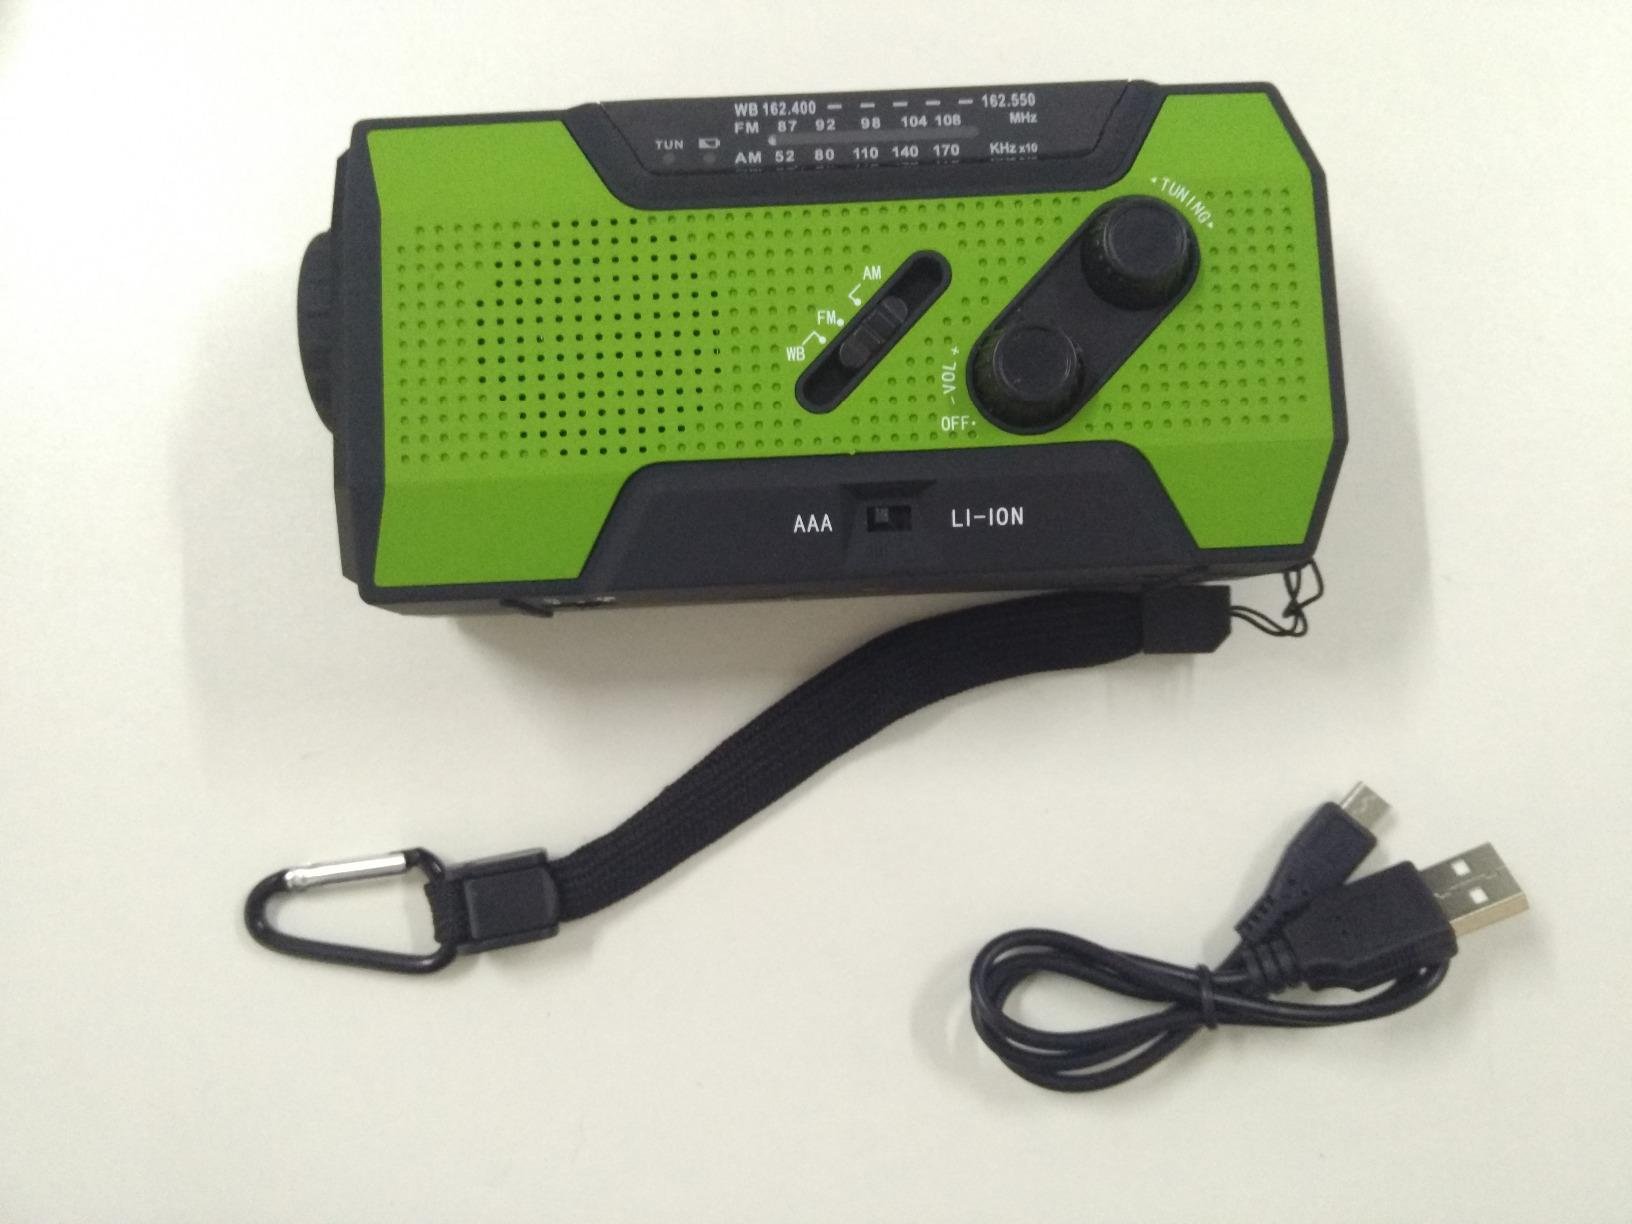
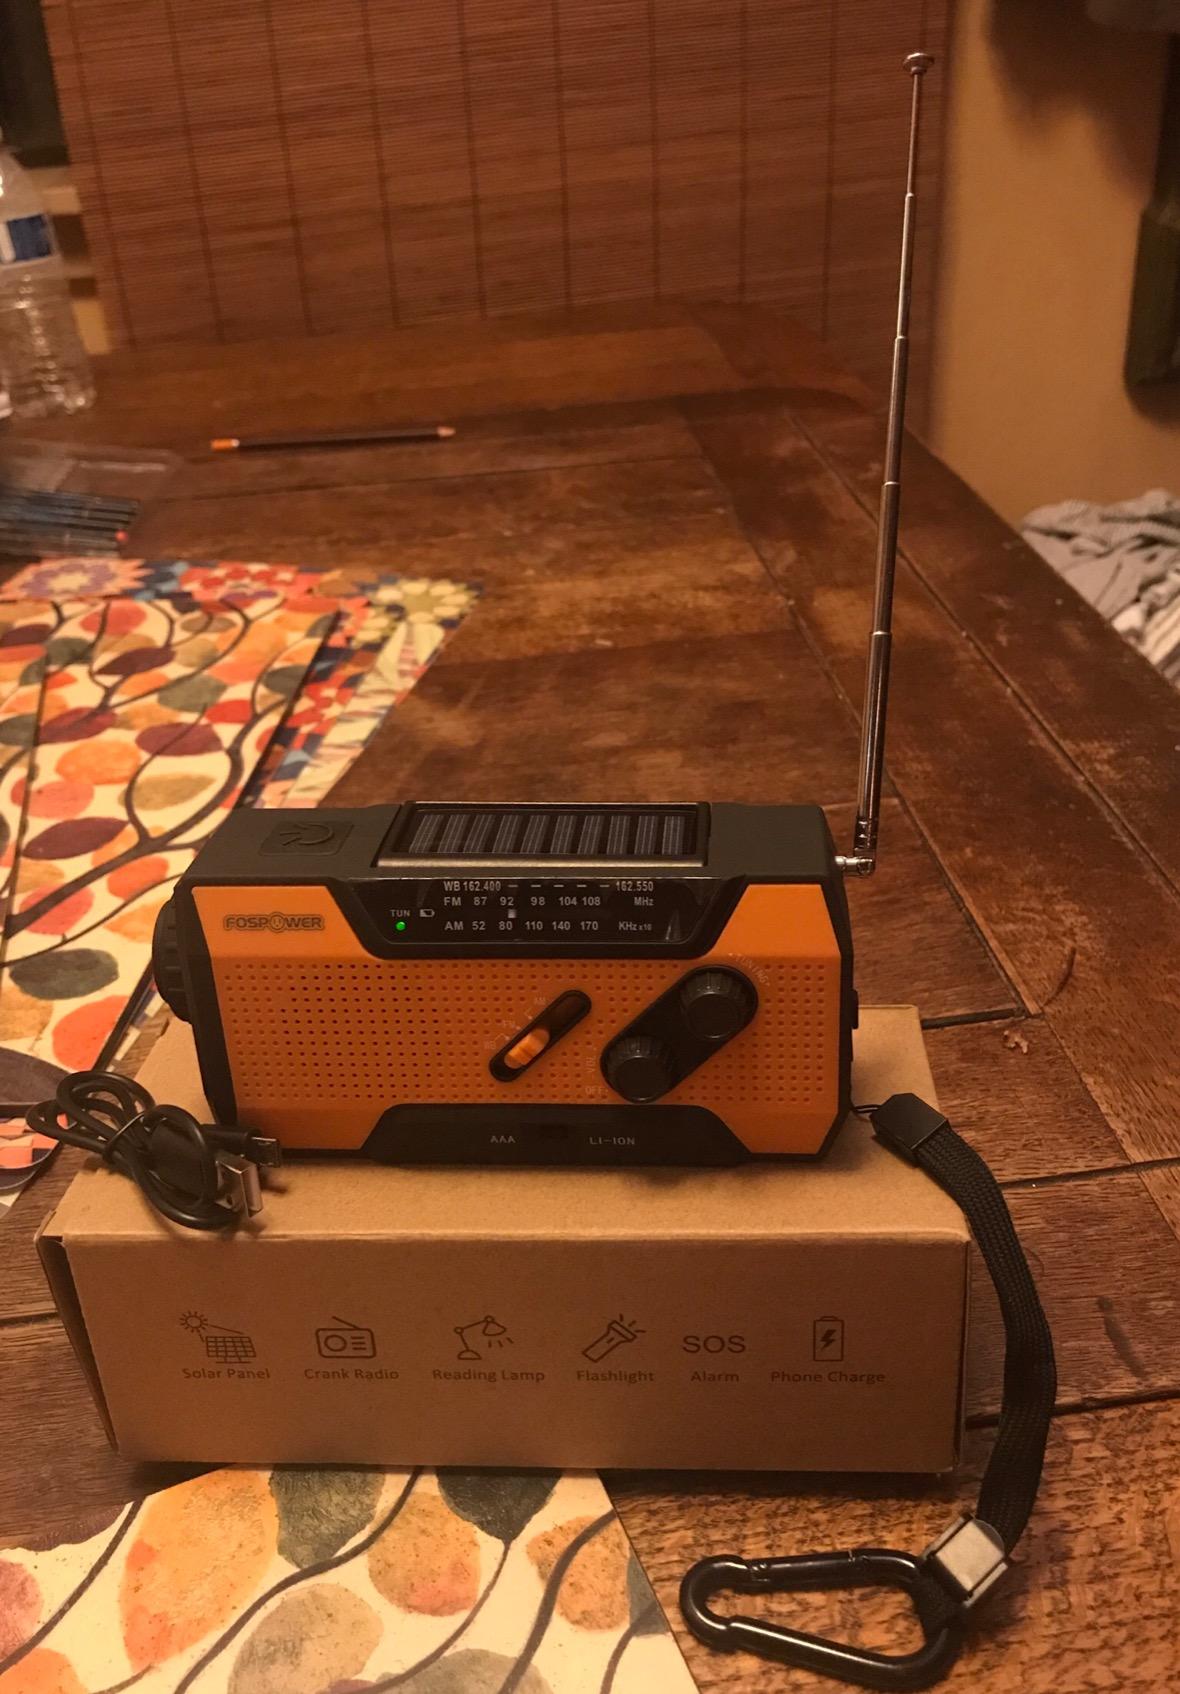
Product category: radio
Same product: no